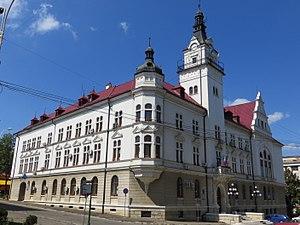
Suceava est le chef-lieu et la plus grande ville du județ de Suceava, Bucovine, en Moldavie, Roumanie. En 2011, elle comptait 92 121 habitants. Suceava est située dans le nord-est de la Roumanie.